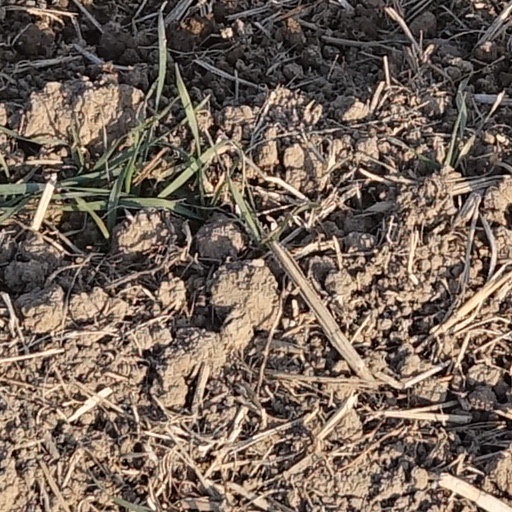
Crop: wheat